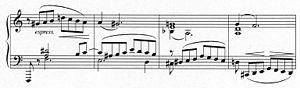
Christian Ludwig Schuncke est un pianiste et compositeur allemand, proche ami de Robert Schumann. Ses promesses artistiques ont été éclipsées par la tuberculose, qui l'emporte à l'âge de 23 ans.